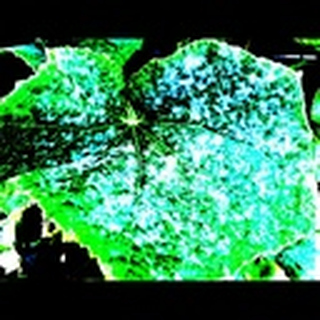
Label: cotton_powdery_mildew